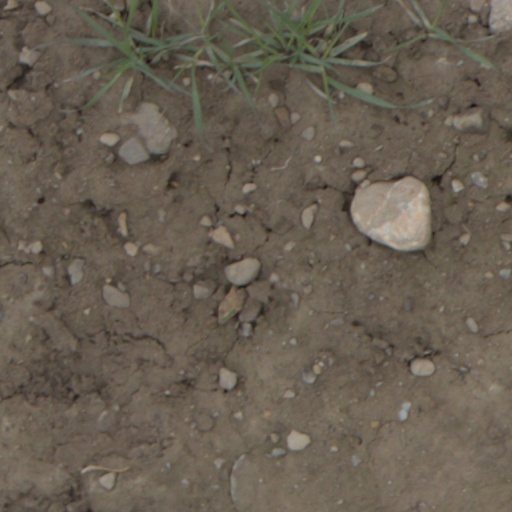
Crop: wheat